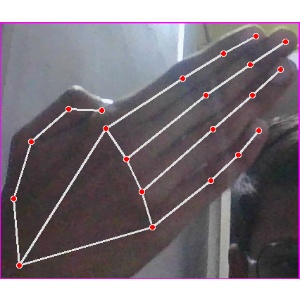
अक्षर: घ